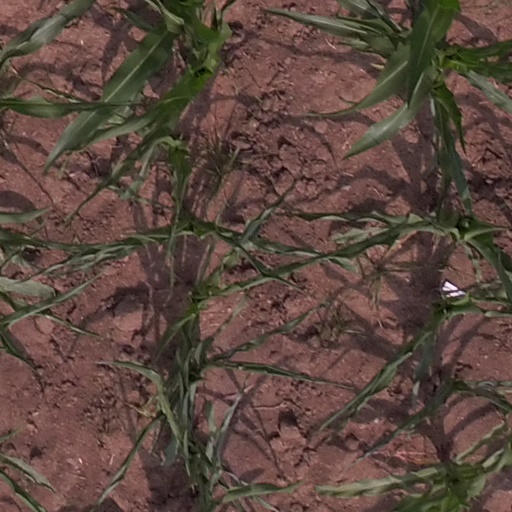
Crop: maize; corn